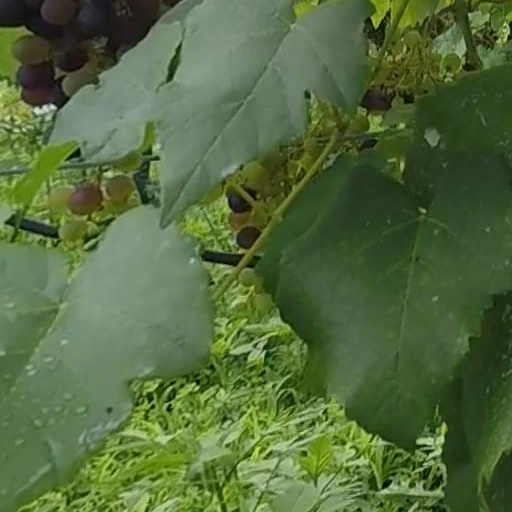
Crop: grape